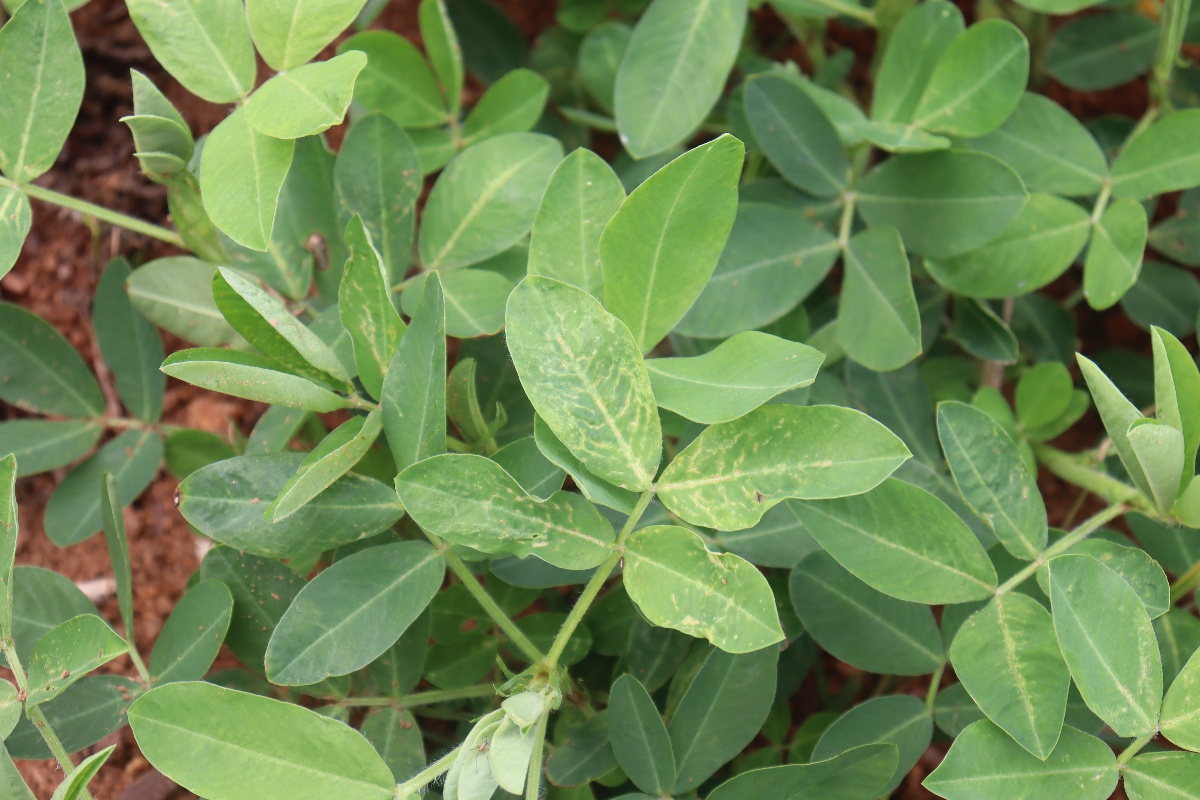
Label: healthy leaf